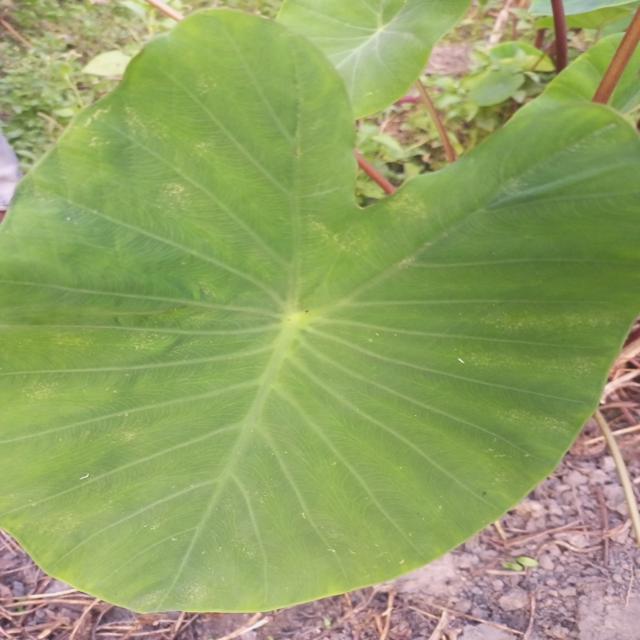
Label: Healthy